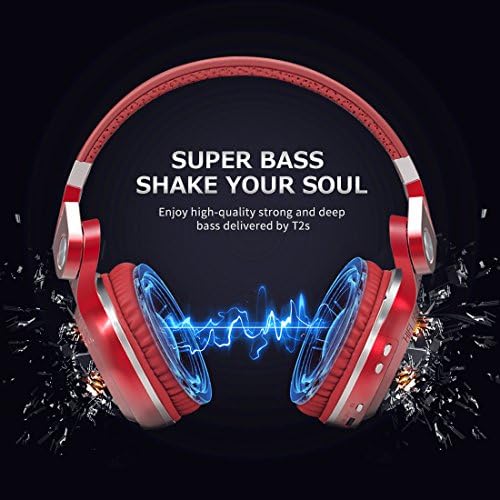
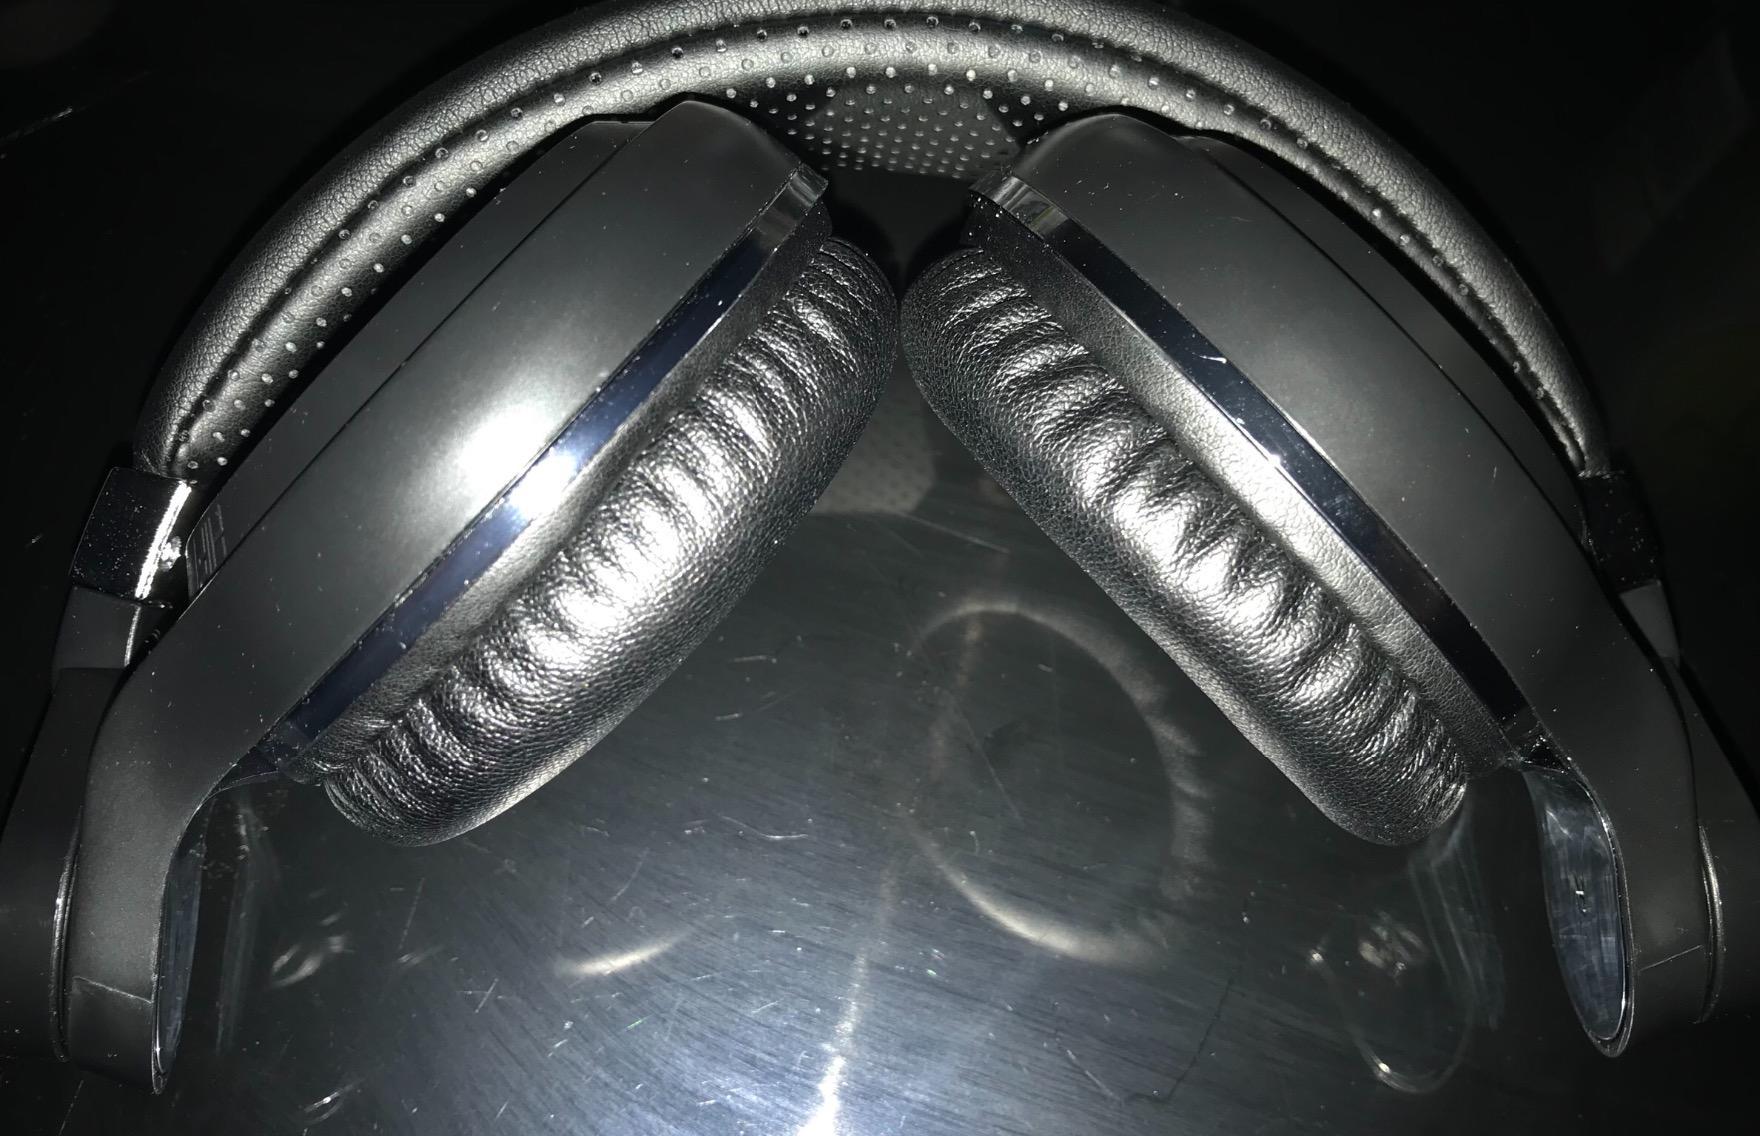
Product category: headphones
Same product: no